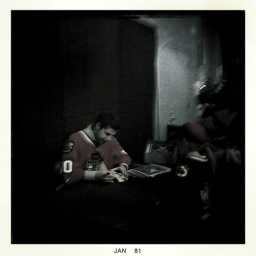
The blurry effect works better in black &amp;amp; white me thinks.